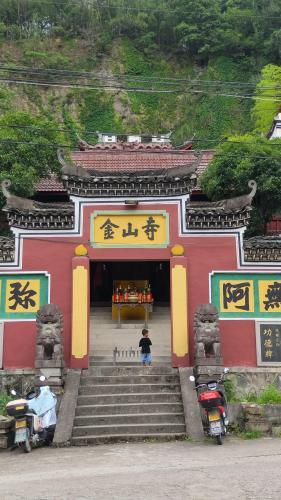
地标名称：金山寺
所在城市：金华市·东阳市